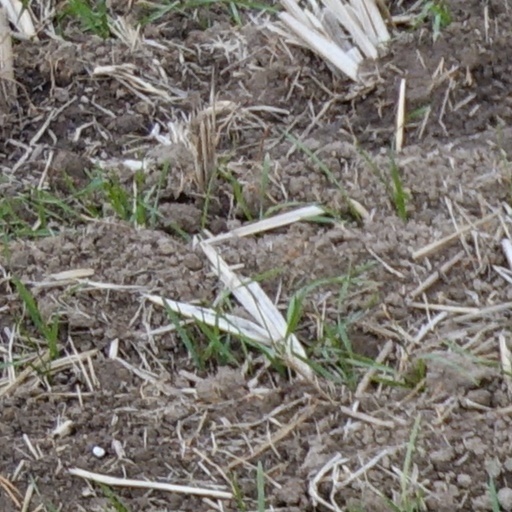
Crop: wheat